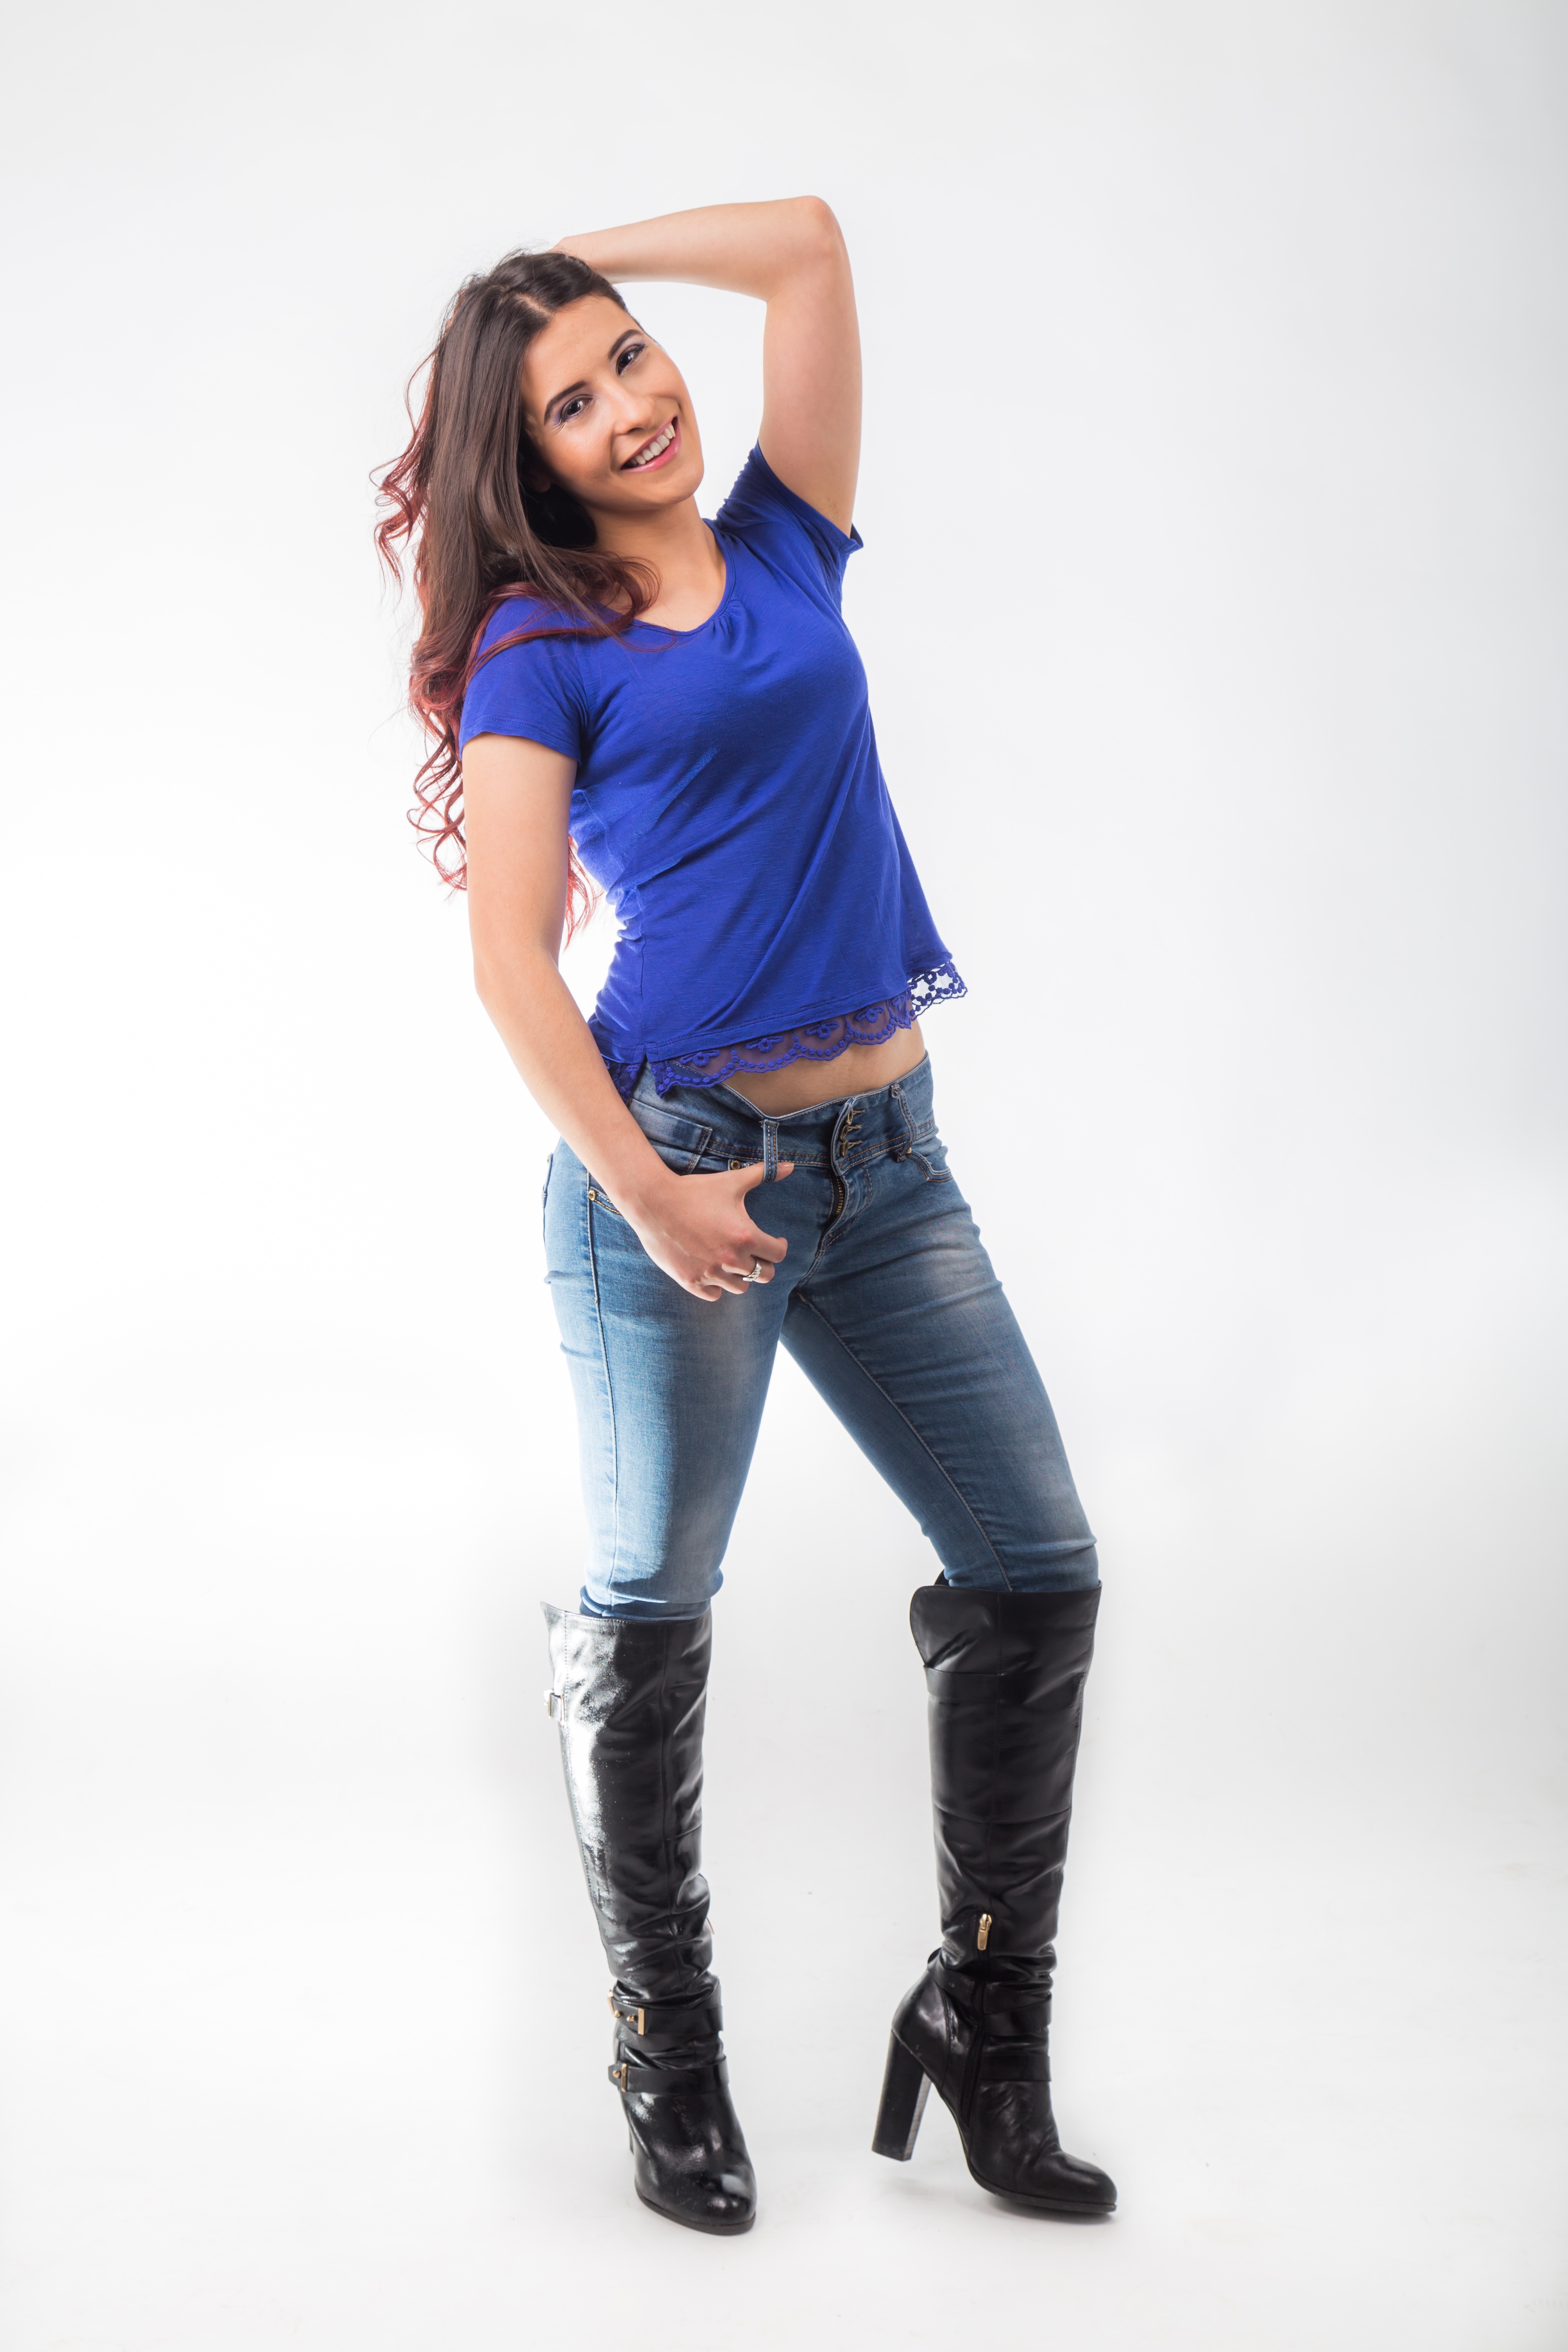
girl, woman, photography, trunk, leg, model, jeans, studio, fashion, clothing, arm, hairstyle, long hair, human body, trousers, neck, thigh, footwear, beauty, sexy, european, white background, abdomen, photo shoot, t shirt, blue cloths